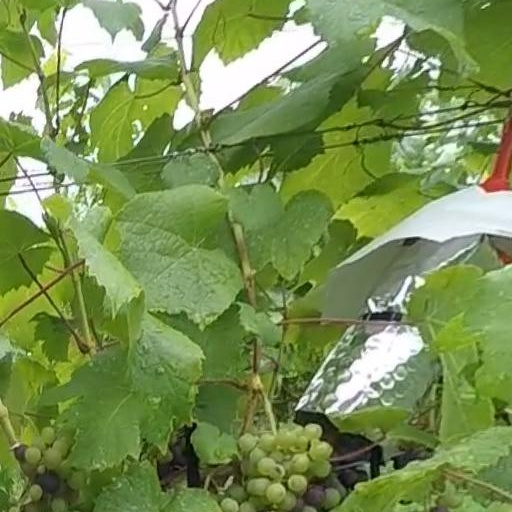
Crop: grape